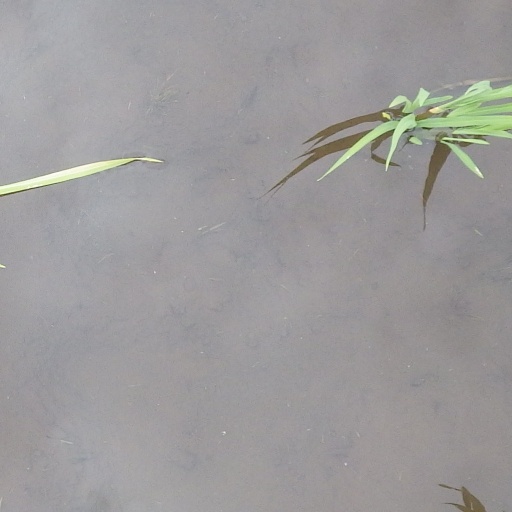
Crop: rice